Ephemera simulans

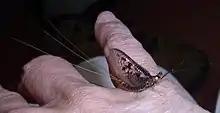
"Ephemera simulans" male

Ephemera simulans is a species of mayfly. It is commonly found throughout the United States. The species is used for fly fishing.